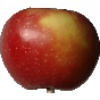
Label: Apple Braeburn 1